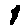
Label: 1